Elevated highway

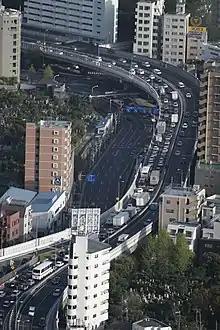
Route 5 Shuto Expressway in Tokyo, Japan

Elevated expressways are now common around the world, particularly in the central urban areas where traffic volumes and urban densities are high such as cities in the Americas, East and Southeast Asia. Entire networks of elevated expressways exist in the central areas of cities such as Metro Manila Skyway, Guangzhou, Bangkok, Osaka, Shanghai, Tokyo, and Wuhan.